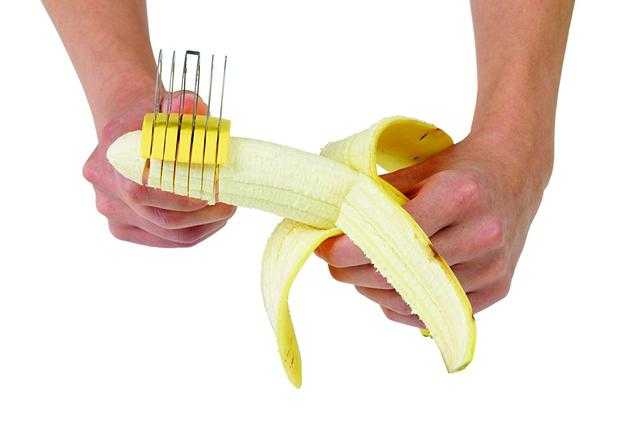
Label: Banana